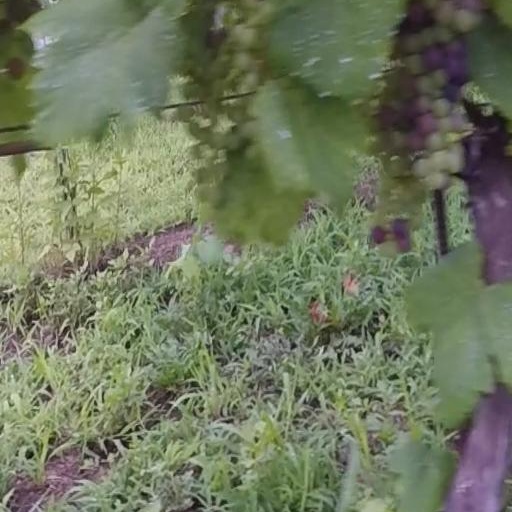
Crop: grape